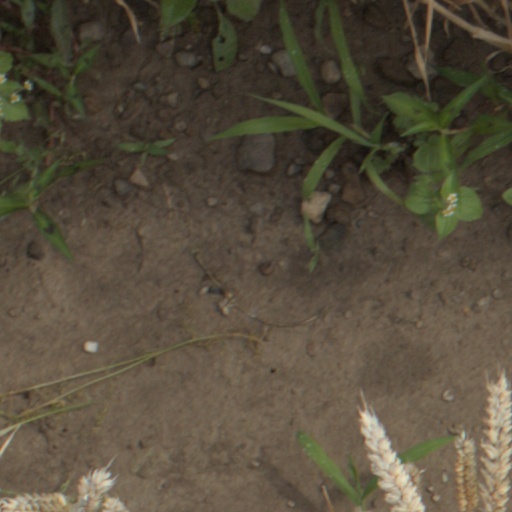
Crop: wheat